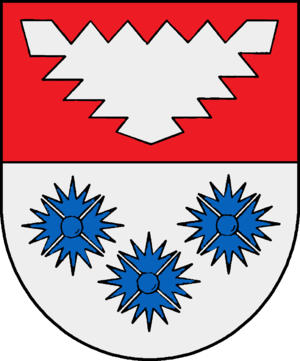
Stoltenberg
Coat of arms of Stoltenberg
Stoltenberg er en by og kommune i det nordlige Tyskland, beliggende i Amt Probstei i den nordlige del af Kreis Plön. Kreis Plön ligger i den østlige/centrale del af delstaten Slesvig-Holsten.